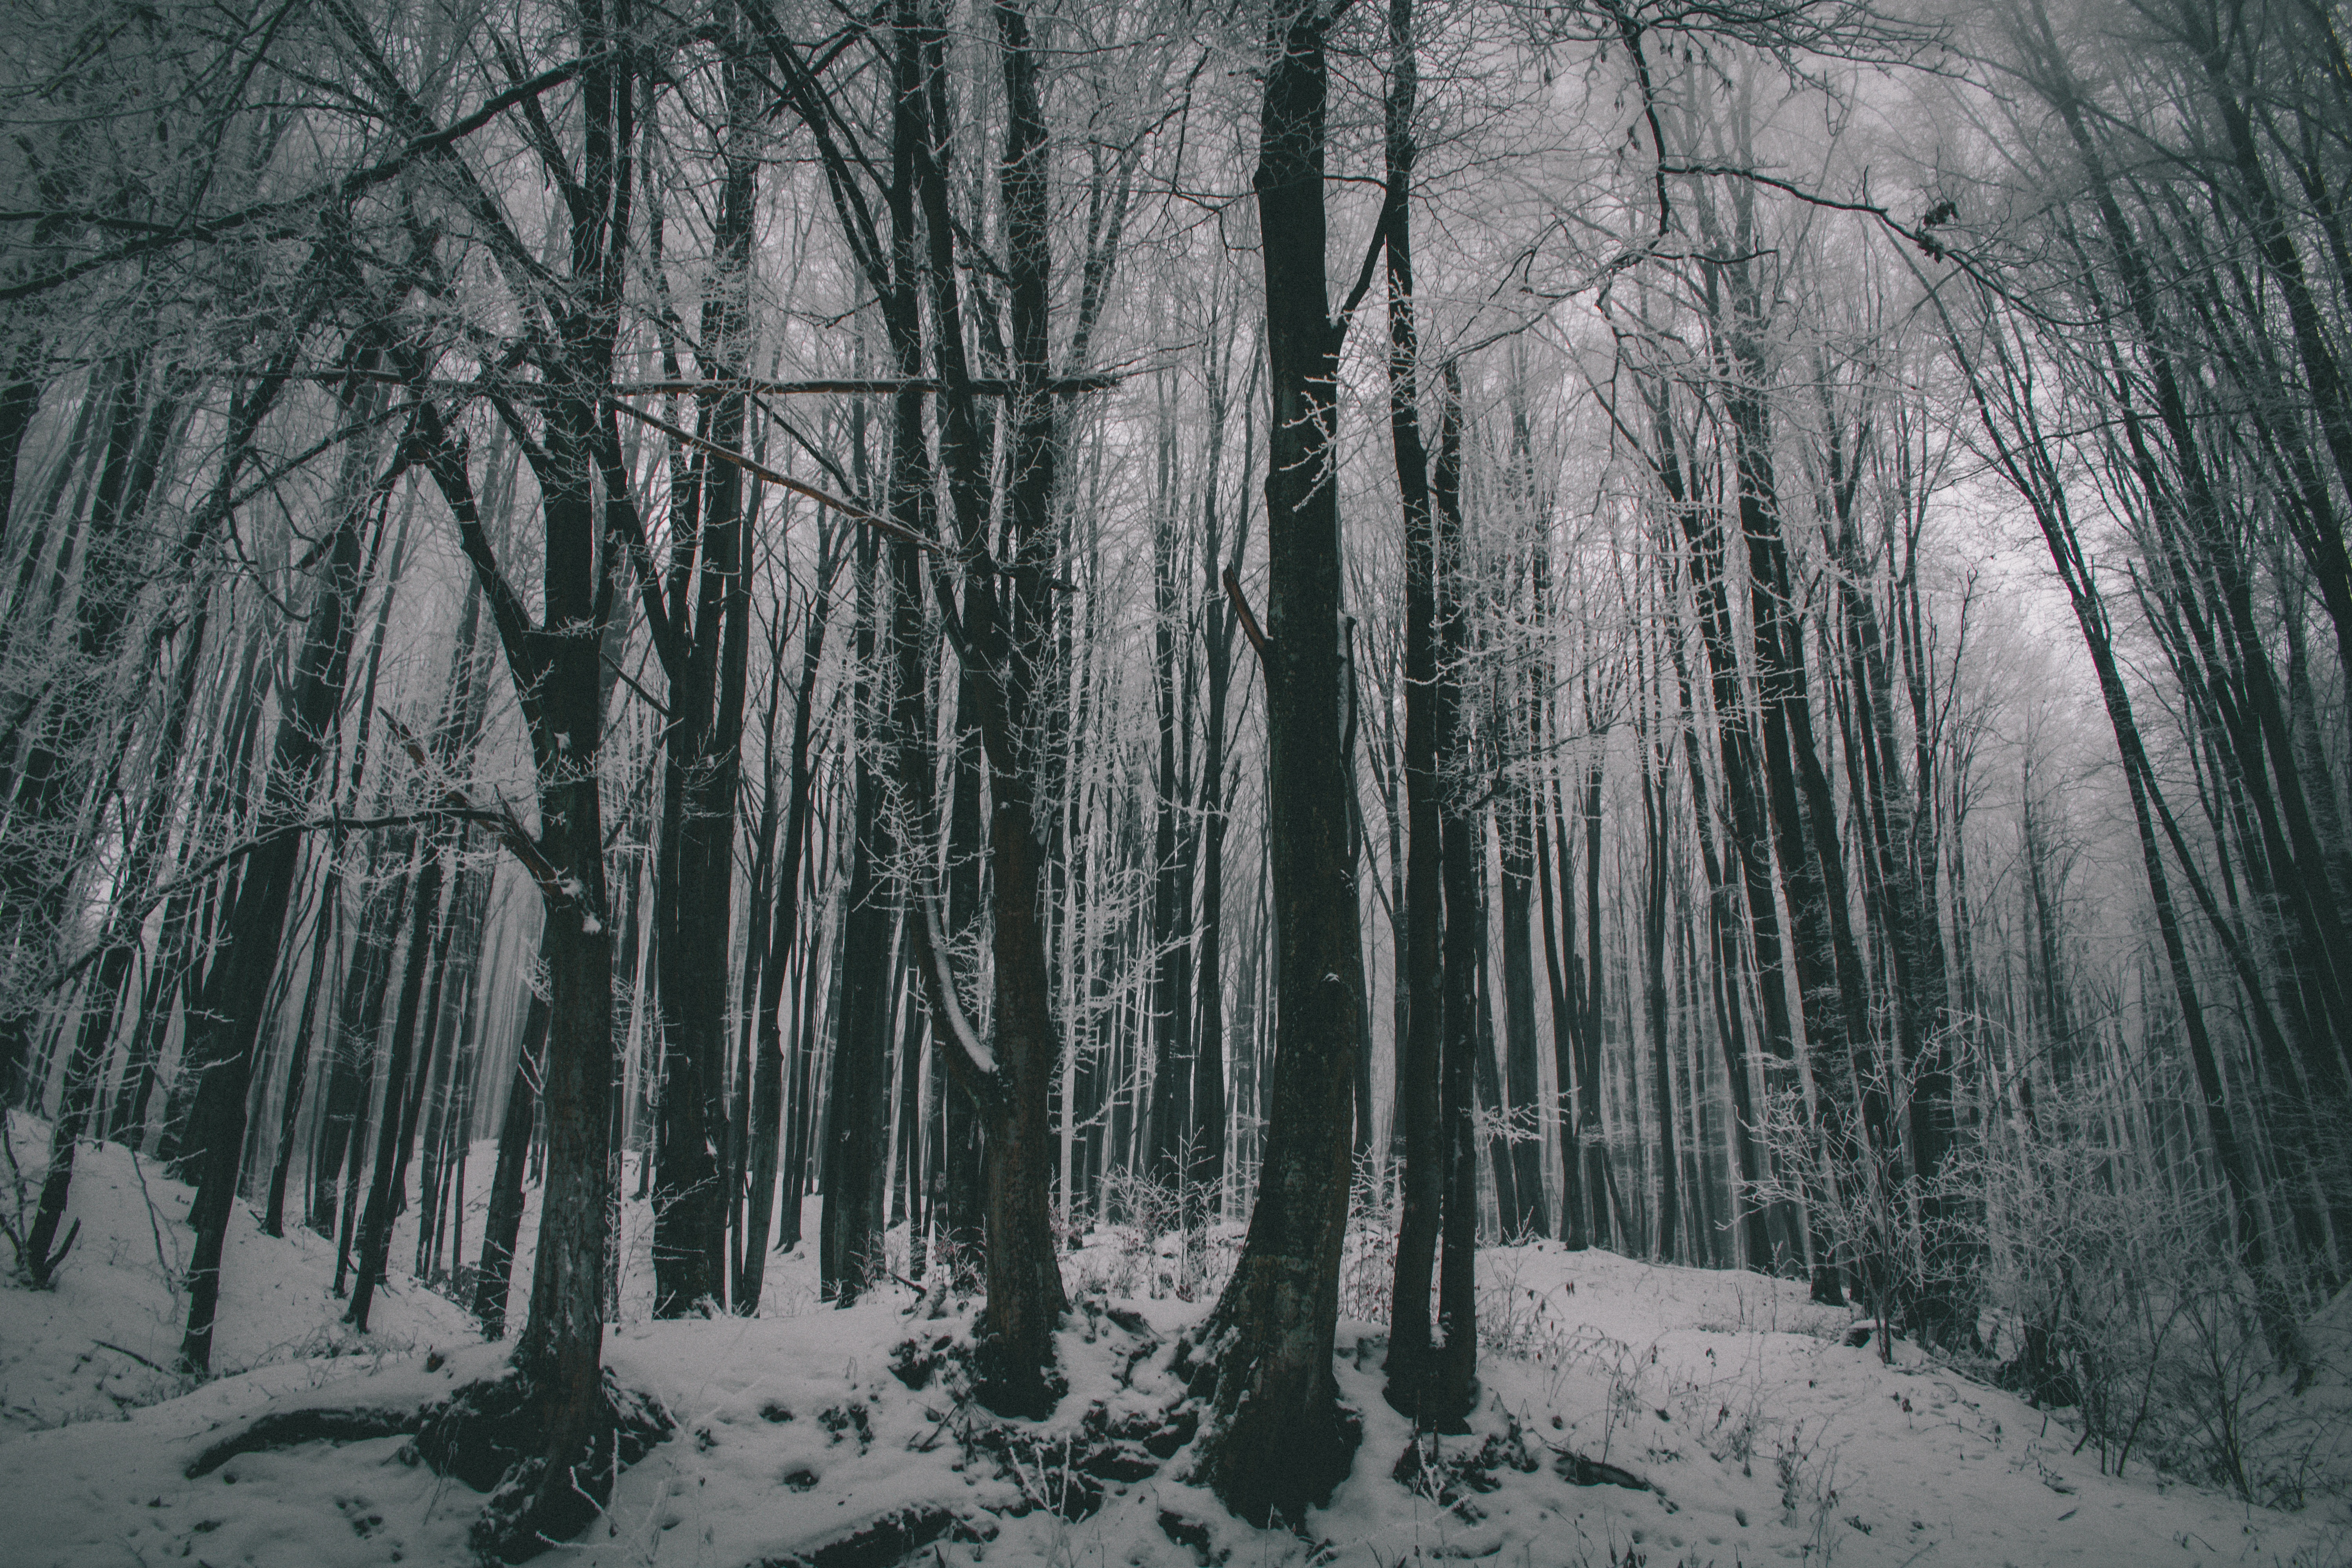
tree, forest, branch, snow, winter, black and white, plant, frost, weather, monochrome, season, spruce, woodland, habitat, ecosystem, freezing, monochrome photography, natural environment, atmospheric phenomenon, woody plant, temperate coniferous forest